Razanandrongobe

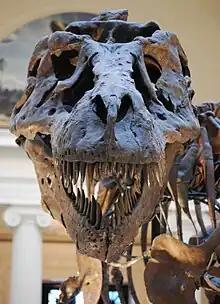
The serrations on the teeth of "Razanandrongobe" have been compared to those of tyrannosaurids ("Tyrannosaurus" shown)

Among crocodylomorphs, Maganuco and colleagues demonstrated that "Razanandrongobe" had characteristics intermediate between the basal evolutionary grade "Sphenosuchia" (which is not a proper clade) and the derived Mesoeucrocodylia: the maxilla would have bordered both the internal choanae (nostril openings, like "sphenosuchians") and the suborbital fenestrae (like mesoeucrocodylians); the antorbital fenestrae would have had a narrower front margin and were retracted further back on the skull than "sphenosuchians"; and the paradental shelf was more developed than "sphenosuchians". Its vertical tooth sockets resembled "sphenosuchians", baurusuchians, sebecosuchians, and peirosaurids, while the positioning of the palatal depressions and the globe-shaped teeth particularly resembled peirosaurids (though these teeth bear "necks" in peirosaurids). However, the height of the paradental shelf, the large tooth serrations, the width of the teeth from the side of the jaw, and the relatively flat interdental plates were found to be unusual for crocodylomorphs.